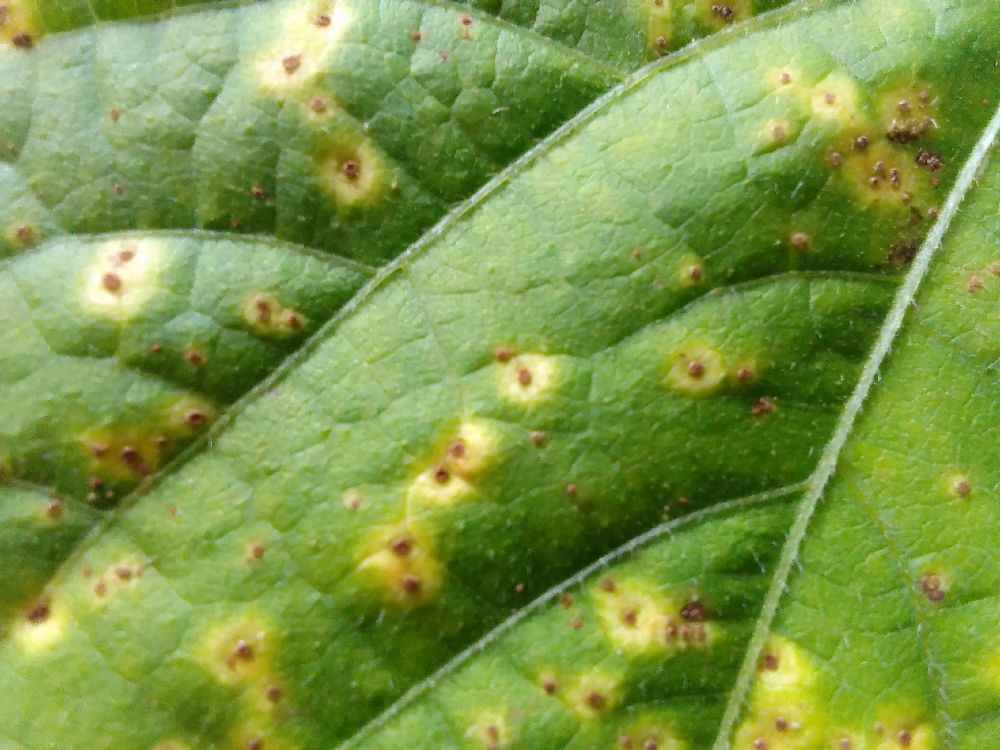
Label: rust